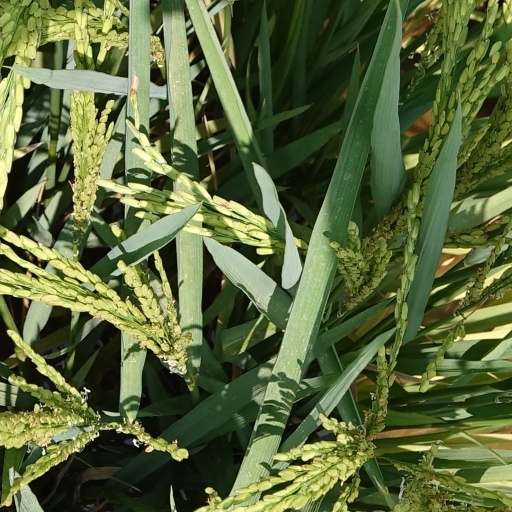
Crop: rice